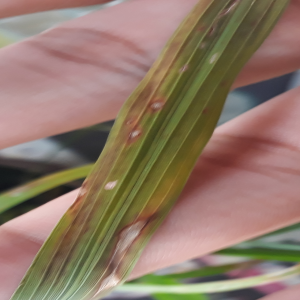
Disease: Blast